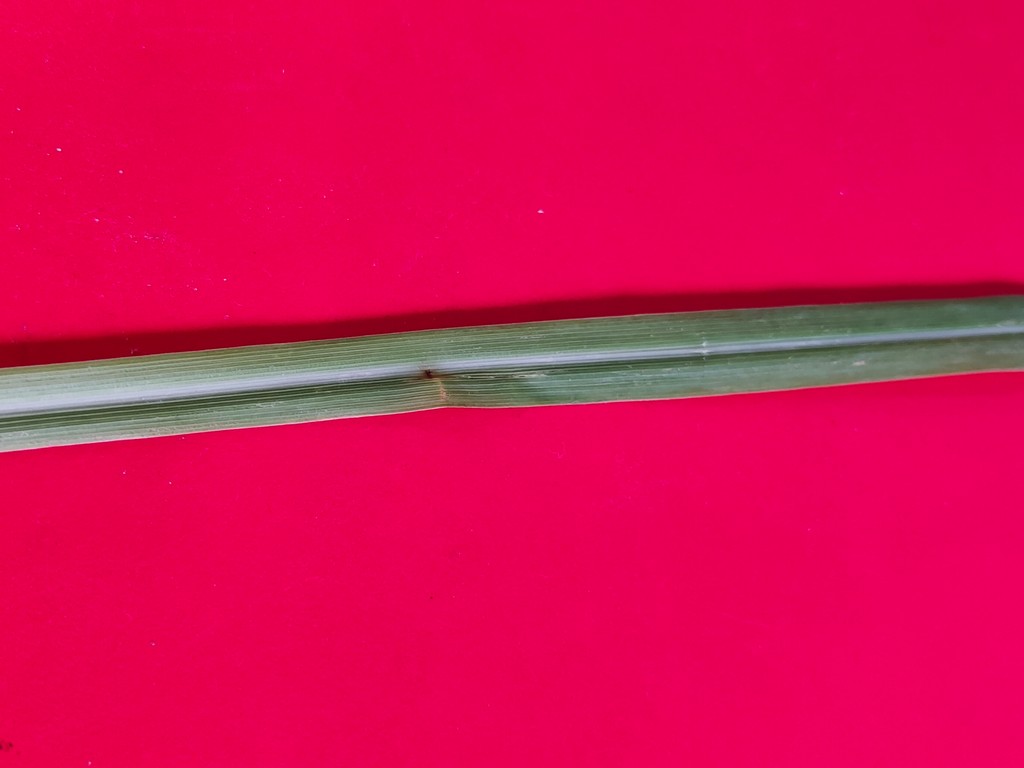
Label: Unhealthy